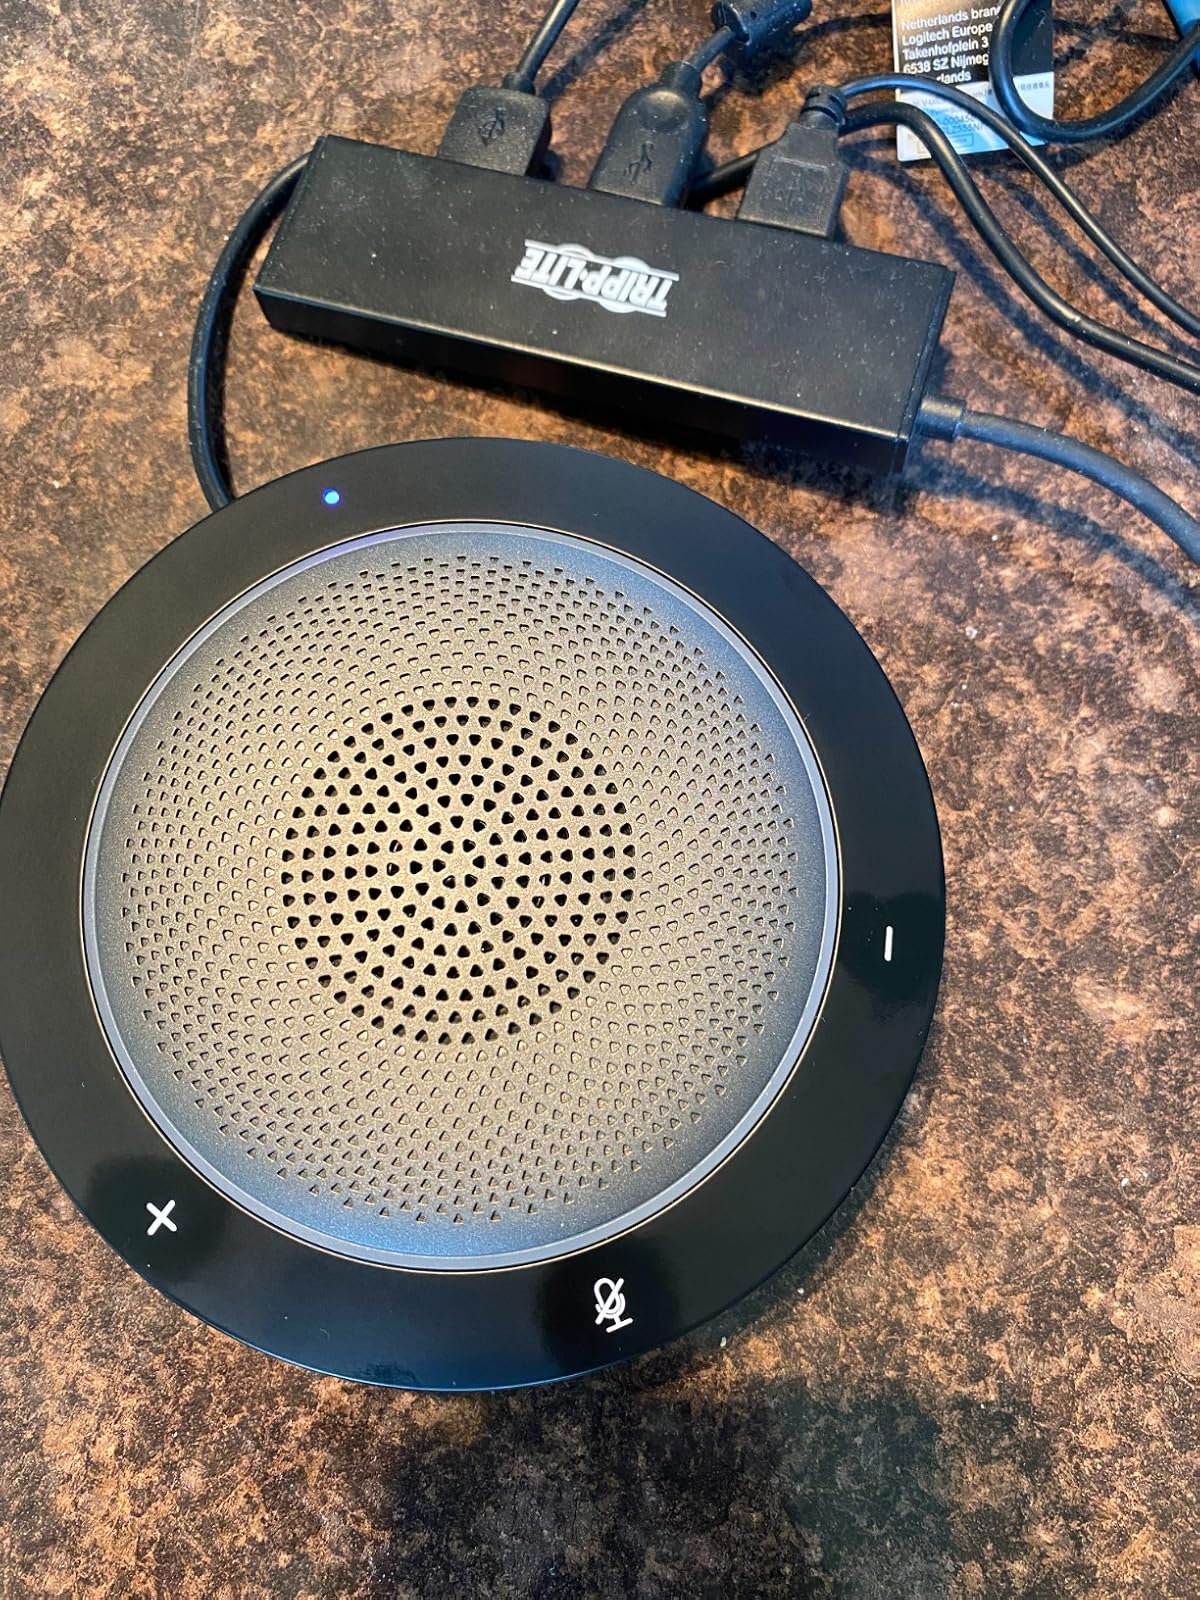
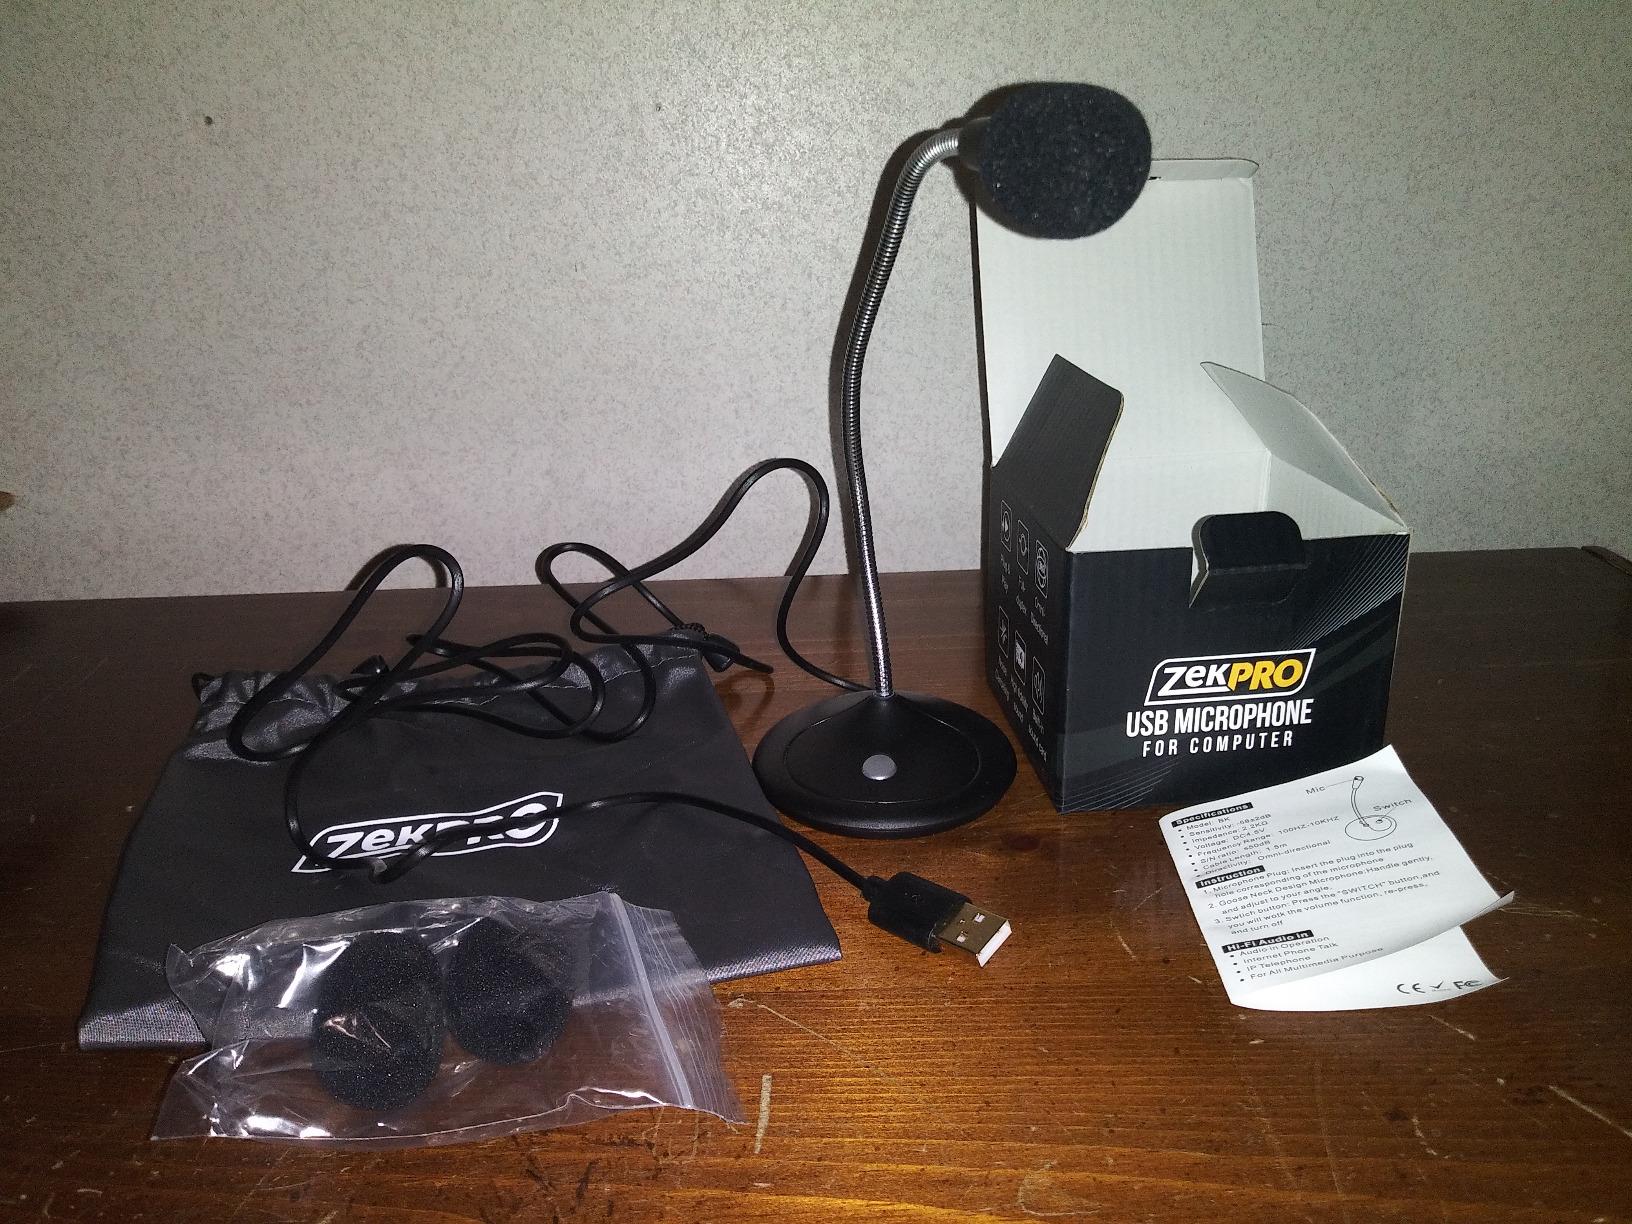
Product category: microphone
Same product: no